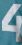
Number: 4